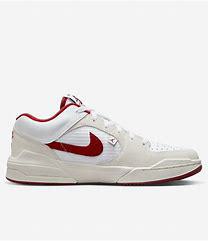
Brand: Jordan
Model: Stadium 90